Shankar Salim Simon

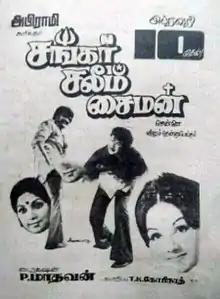
Theatrical release poster

Shankar Salim Simon is a 1978 Indian Tamil-language masala film directed by P. Madhavan. It stars Vijayakumar as Shankar, Jai Ganesh as Salim and Rajinikanth as Simon. The film was inspired by the 1977 Hindi film "Amar Akbar Anthony", and was released on 10 February 1978.